Mount Olympus

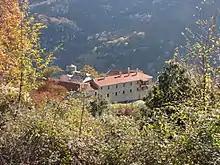
Monastery Kanalon

The whole region of Pieria's Olympus was declared an archaeological and historical site for the preservation of its monumental and historical character. Five kilometres away from the sea is Dion, sacred city of the ancient Macedons, dedicated to Zeus and the Twelve Olympians. Its prosperity lasted from the 5th century BC to the 5th century AD. The excavations, continuing since 1928, have revealed numerous findings of the Macedonian, the Hellenistic and the Roman period. Currently there is a unique archaeological park of 200 hectares, with the ancient town and the sacred places of worship, outside its walls. Many statues and other invaluable items are kept in the nearby Dion's archaeological museum.